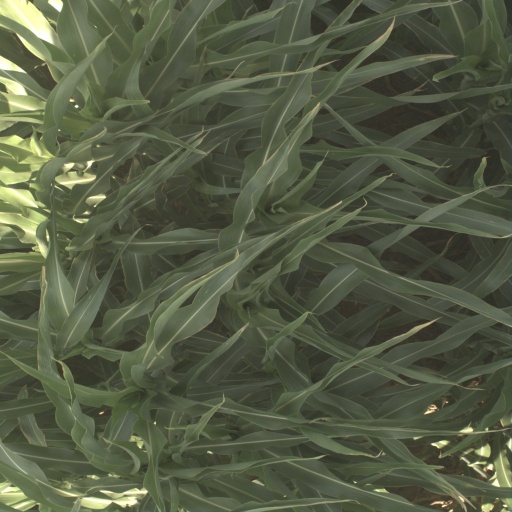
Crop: sorghum